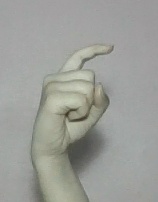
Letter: ra